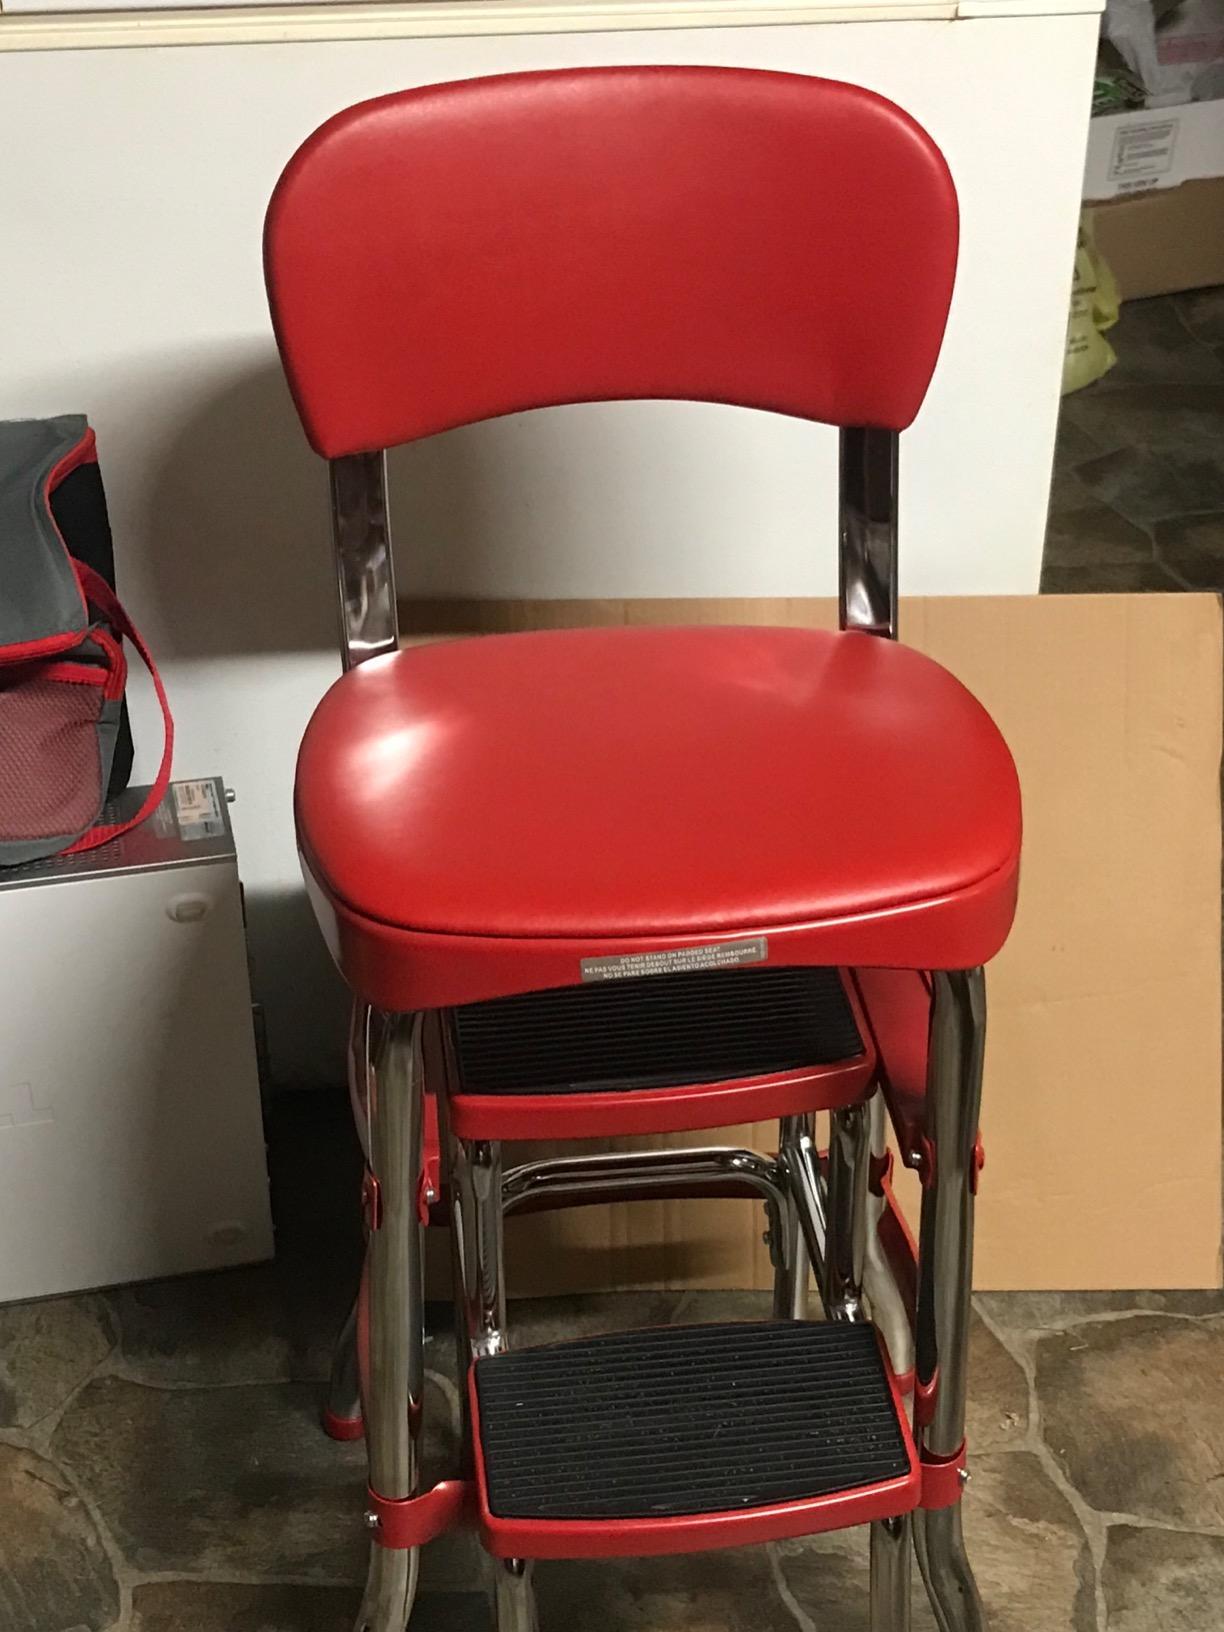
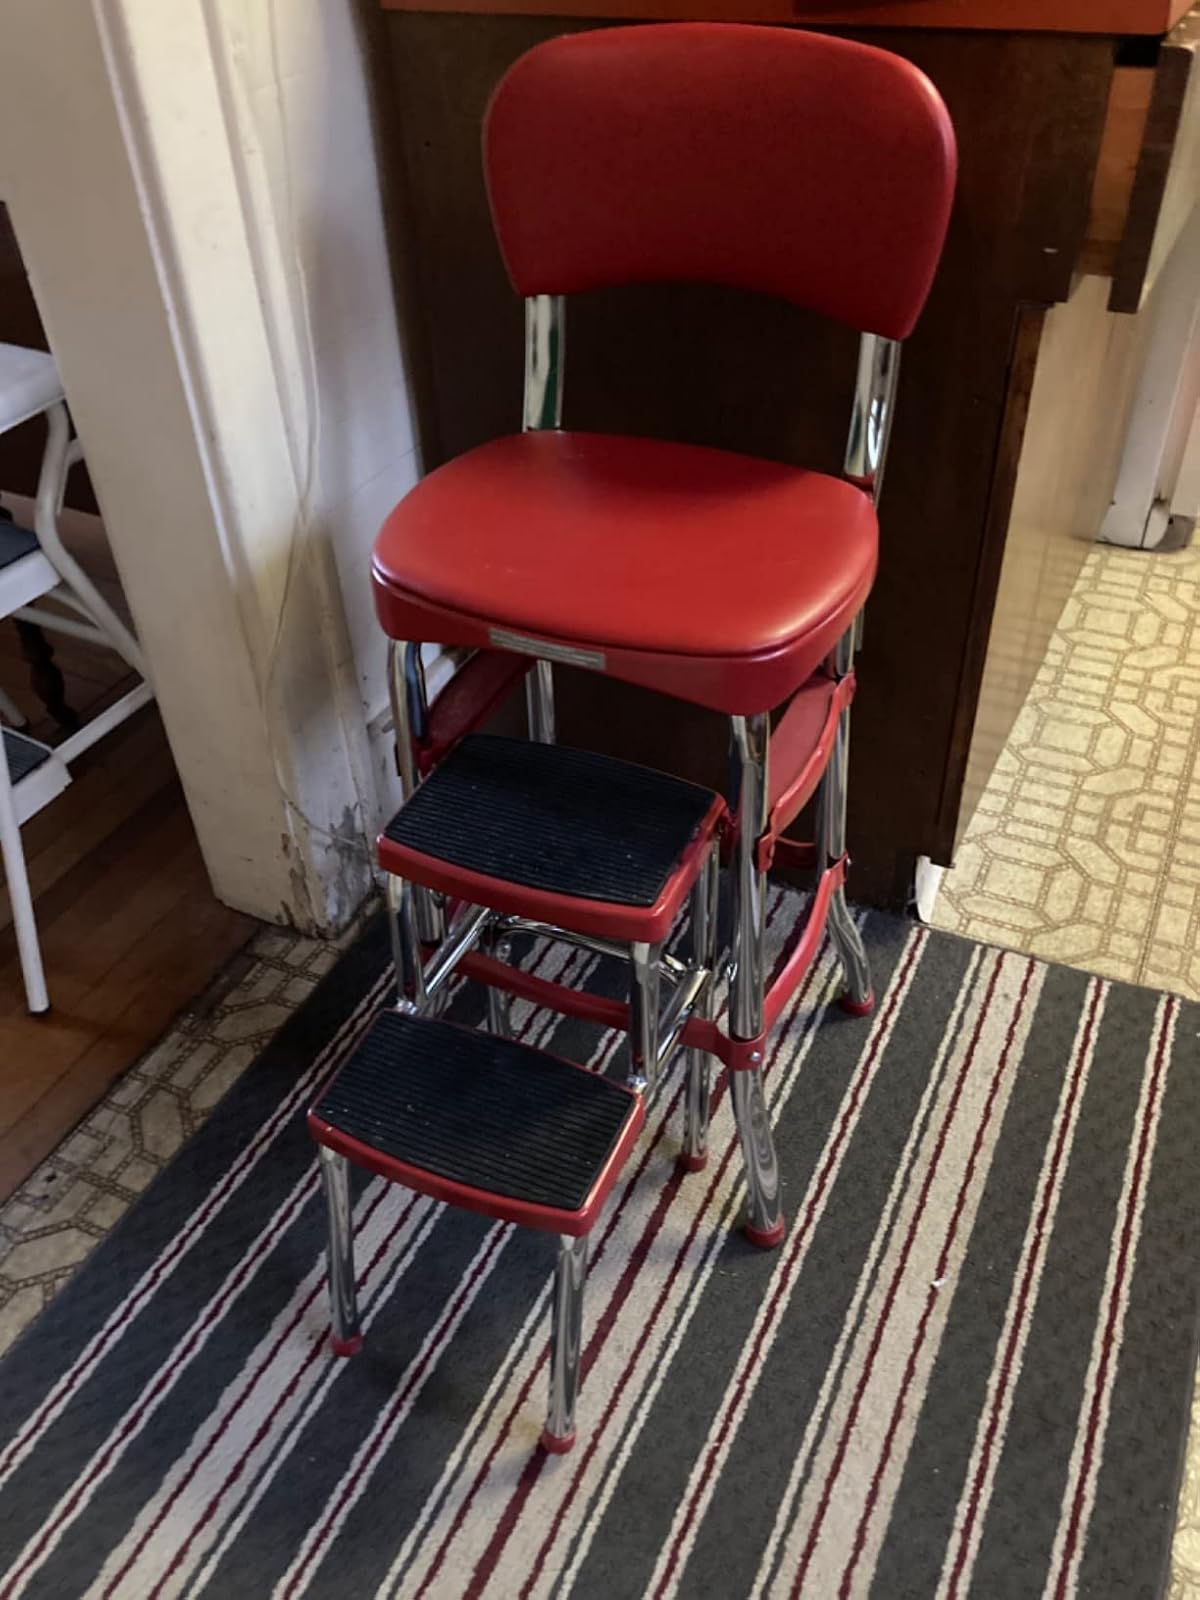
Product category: items_chair
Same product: yes